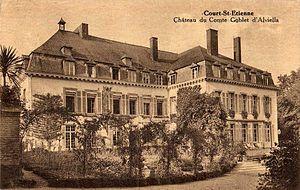
Château de Court Saint Etienne, Brabant, Belgique. Propriété de la famille Goblet. (approx 1920)
La famille Goblet d'Alviella est une famille originaire de la région de Liège fixée au XVIIIᵉ siècle à Tournai. Elle fut anoblie le 21 juin 1838 au Portugal avec le titre de comte héréditaire d'Alviella et grand du Portugal en faveur d'Albert Goblet, Le titre de comte fut reconnu et confirmé en Belgique le 20 novembre 1838.